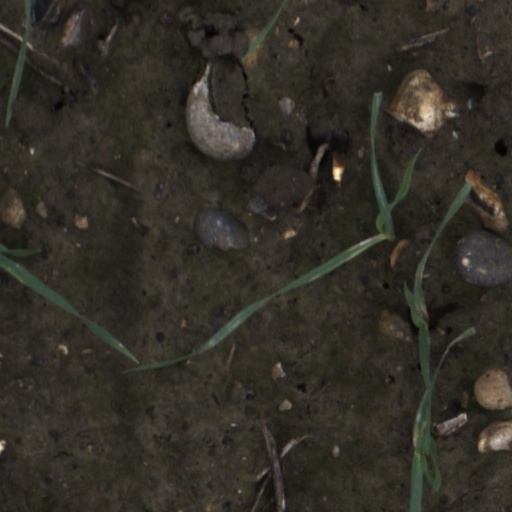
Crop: wheat